Troy axe murders

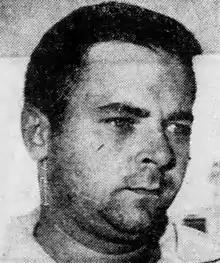
Photograph of murderer William Gravlin

The Troy axe murders were a familicide of seven individuals in Troy, Michigan, United States, in September 1964.